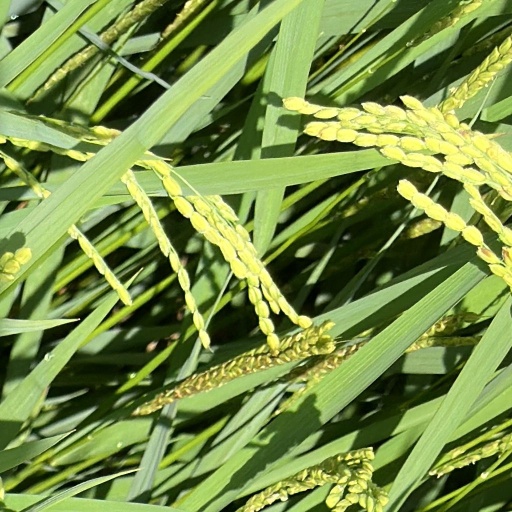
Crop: rice